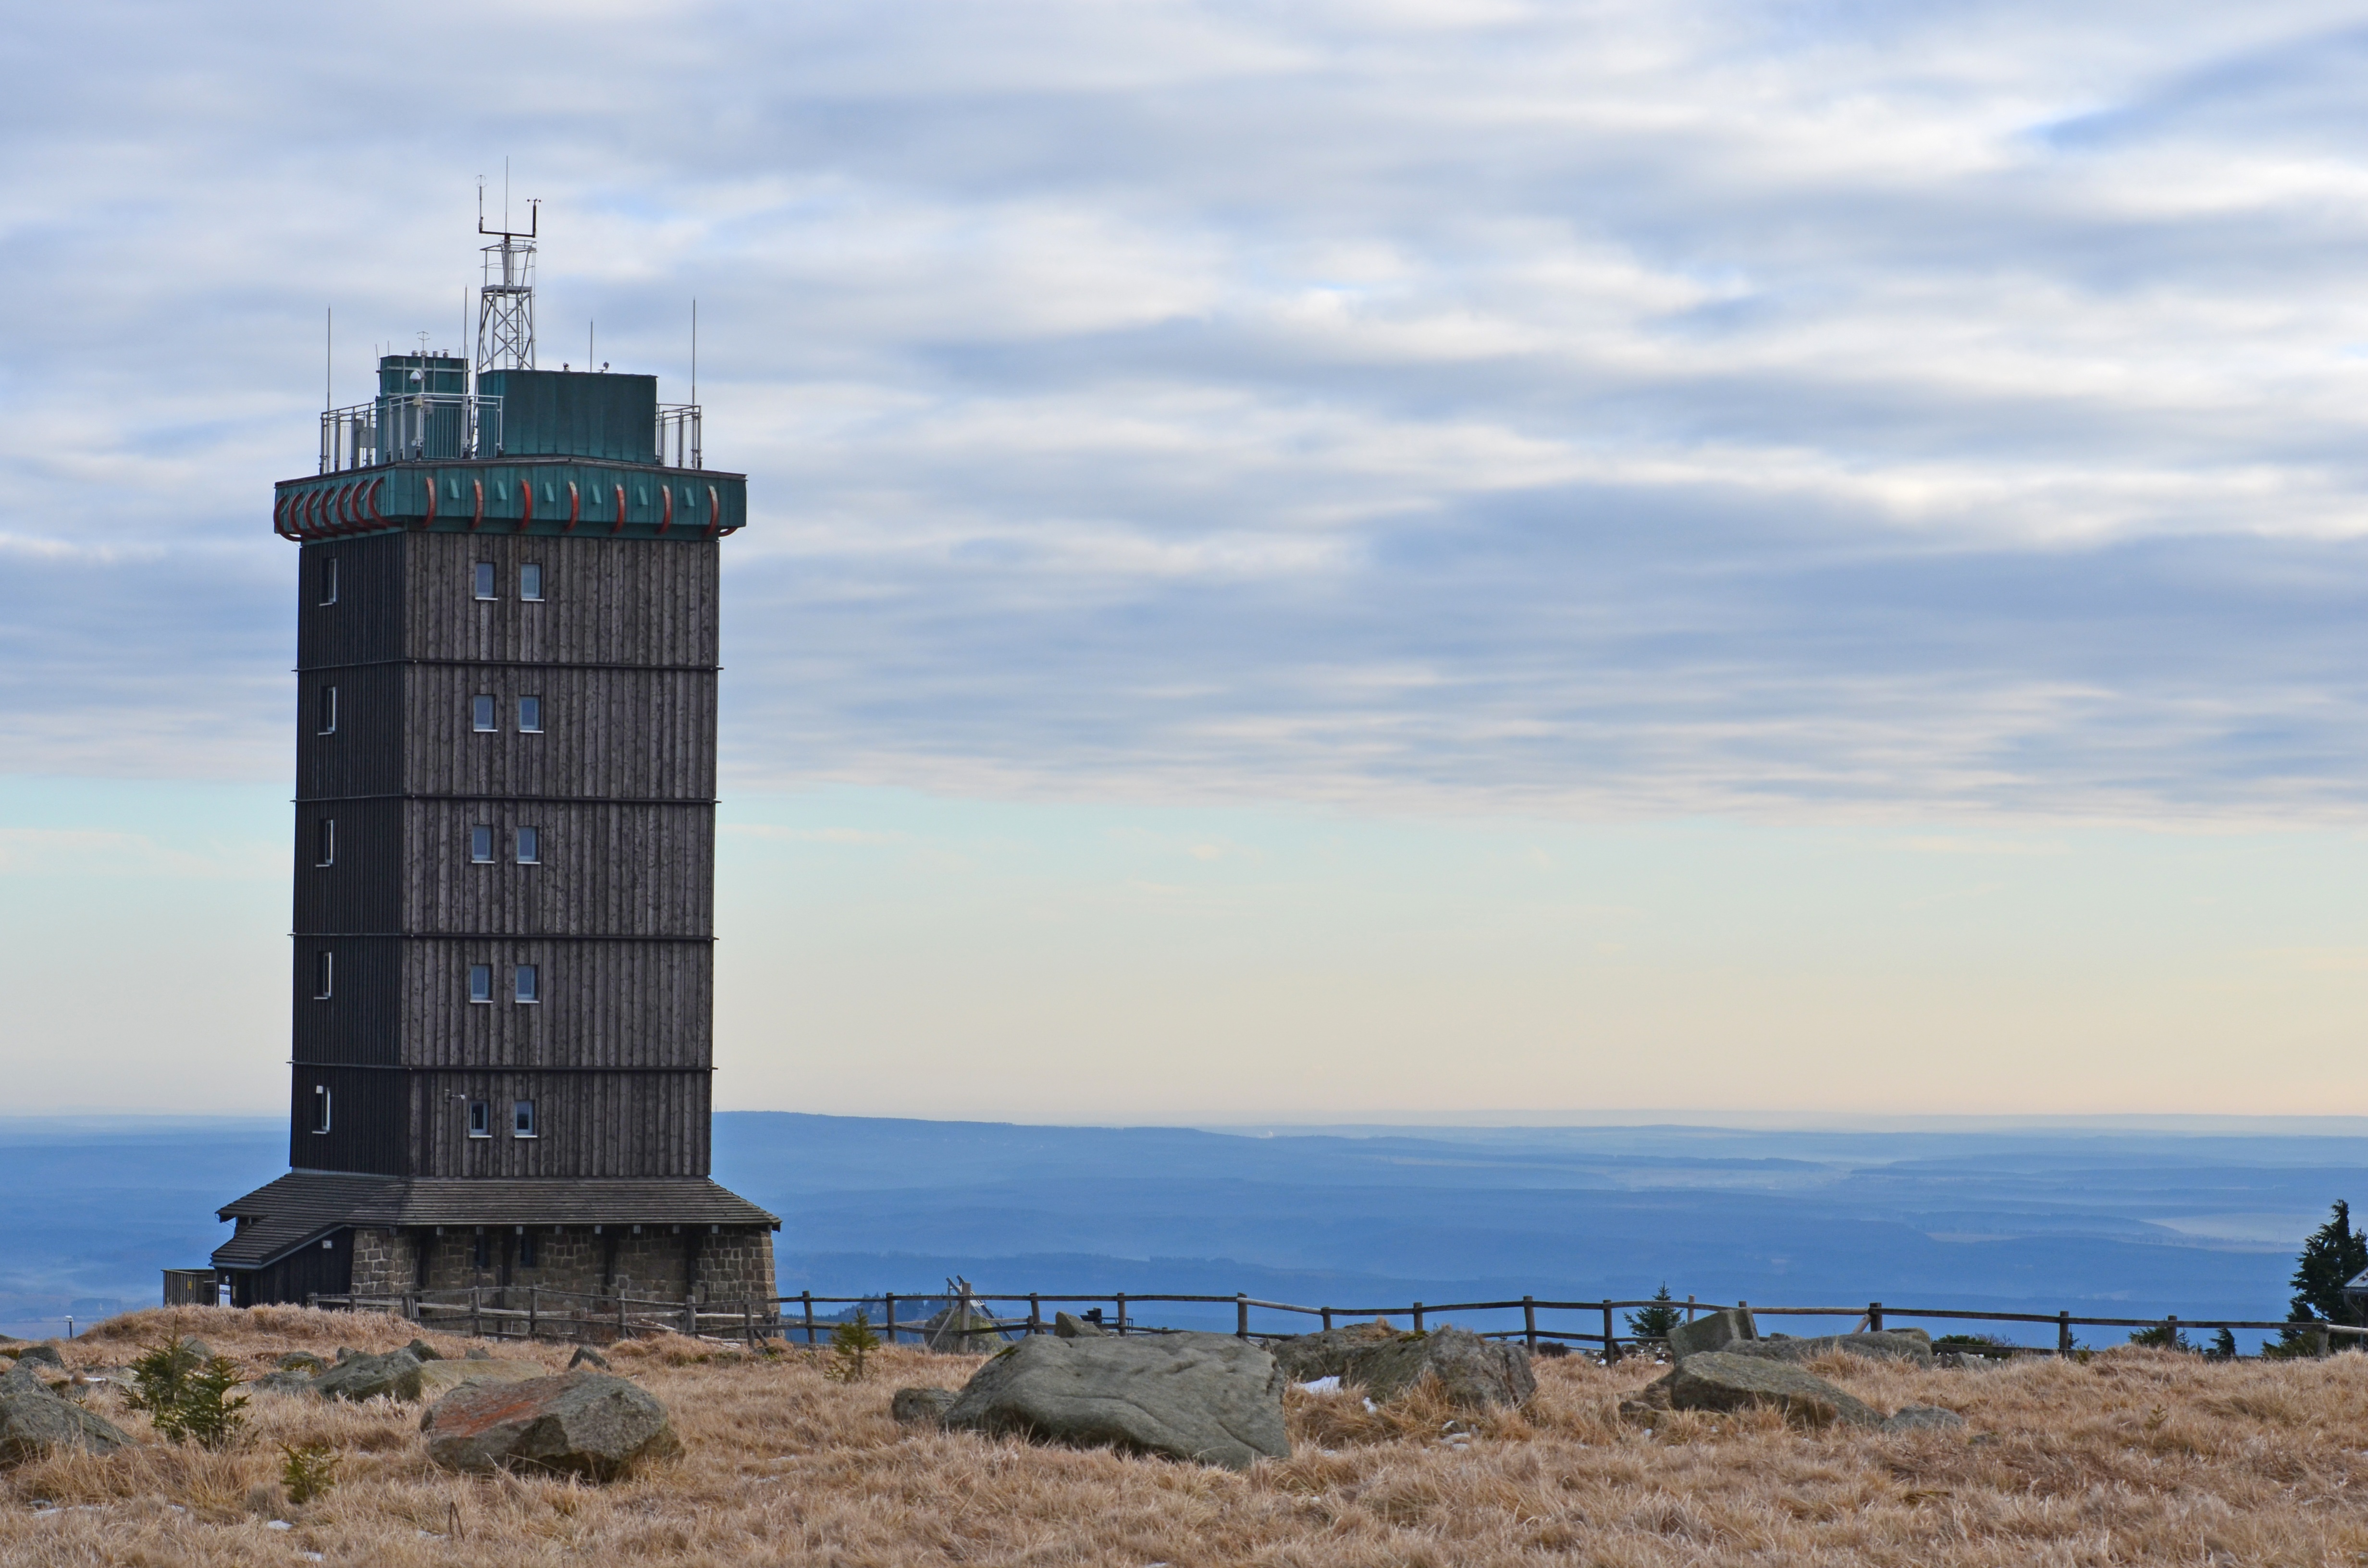
beach, sea, coast, ocean, horizon, mountain, lighthouse, hiking, view, tower, weather, bay, landmark, summit, mountains, boulder, resin, cape, control tower, weather station, brockenwirt, measuring station